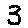
Label: 3